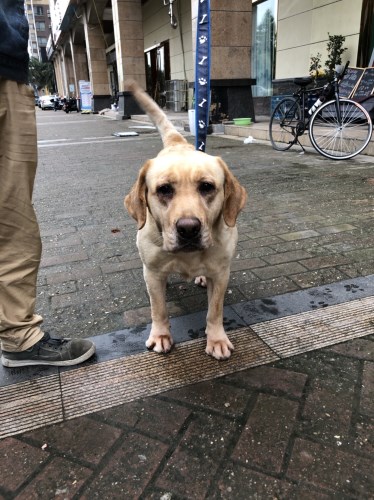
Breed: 3580-n000122-Labrador_retriever